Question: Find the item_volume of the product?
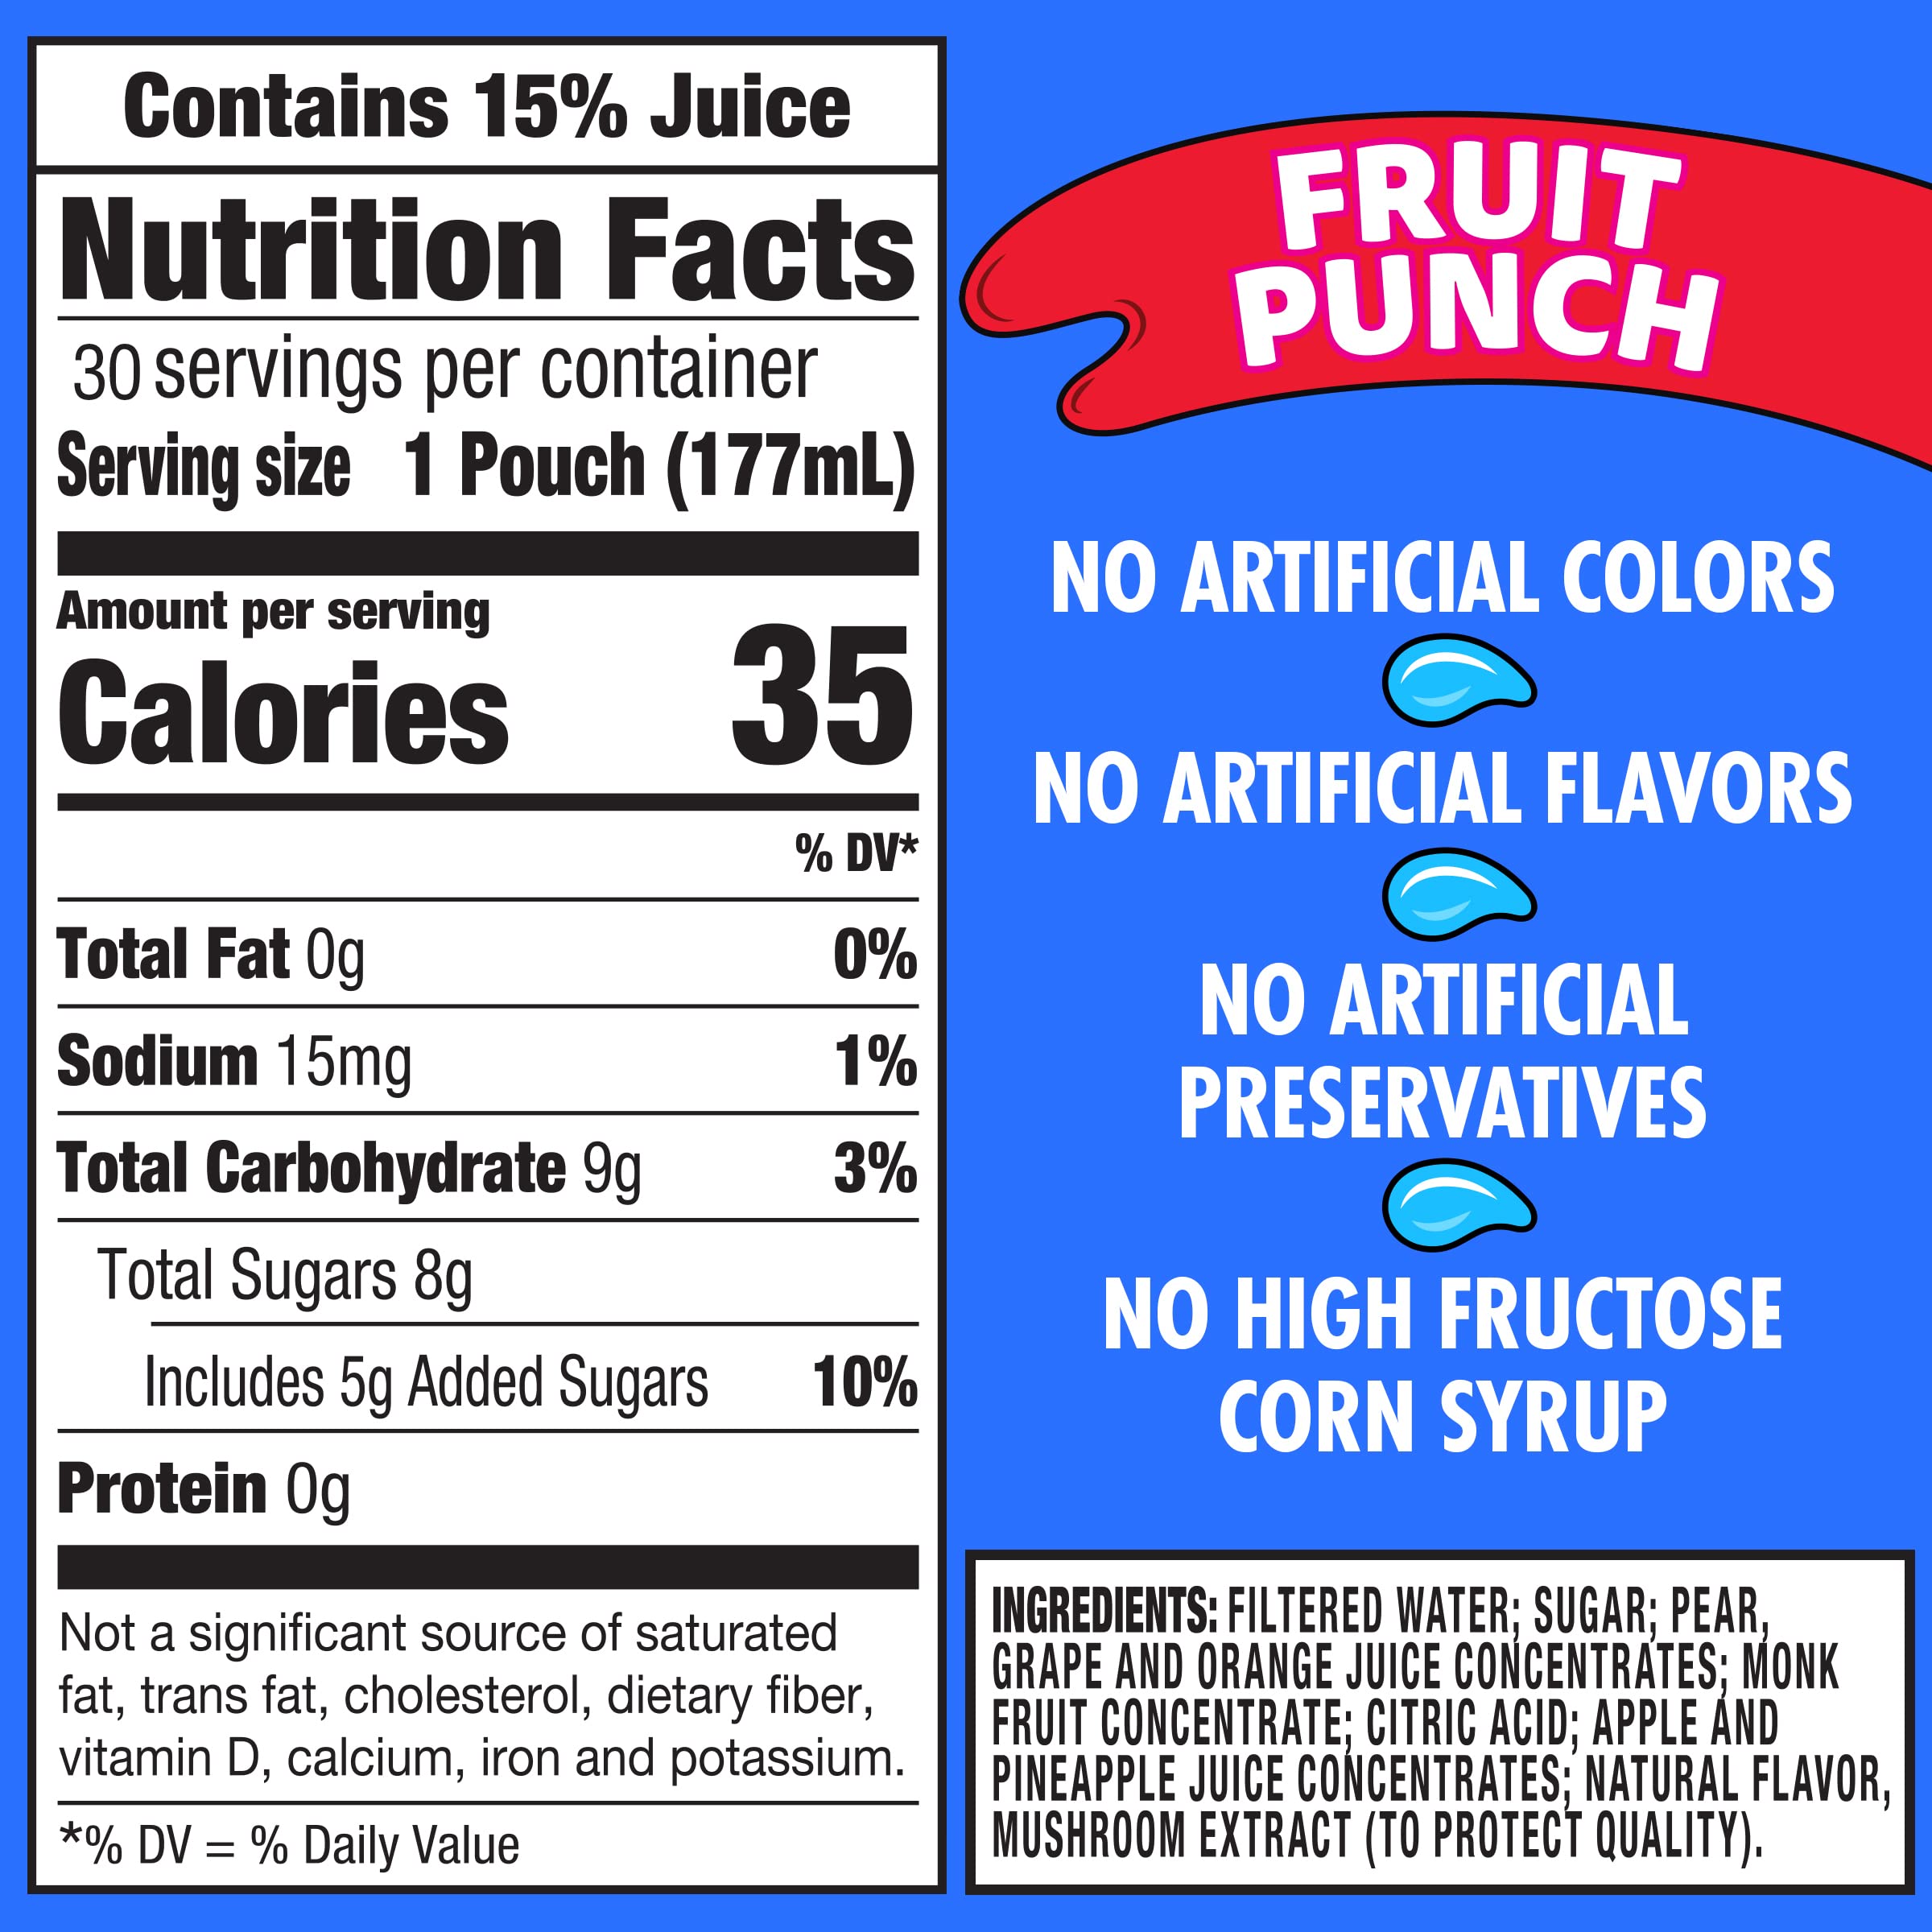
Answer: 177.0 millilitre